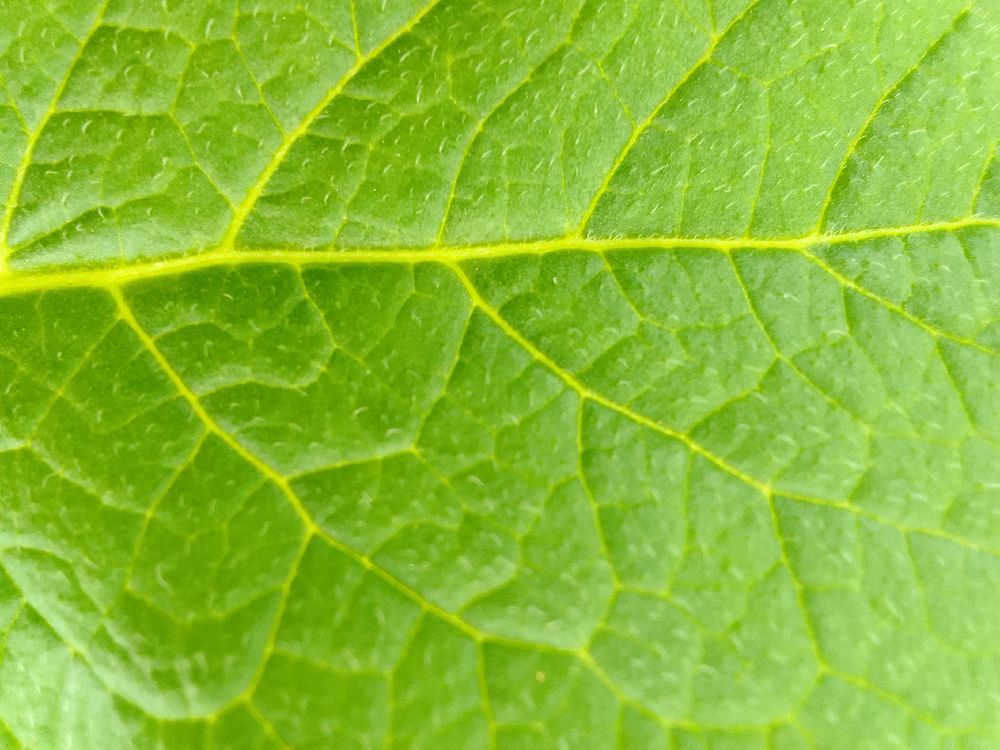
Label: Healthy